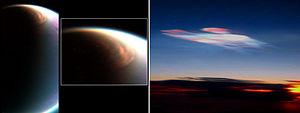
La pluie est un phénomène naturel par lequel des gouttes d'eau tombent des nuages vers le sol. Il s'agit d'une des formes les plus communes de précipitations sur Terre. Son rôle est prépondérant dans le cycle de l'eau. Elle prend nombre de formes allant de la pluie légère au déluge, de l'averse à la pluie continue, de fines gouttelettes à de très grosses. Elle est parfois mêlée de neige, de grêlons ou verglaçante. Elle s'évapore parfois avant de toucher terre pour donner la virga. Ses gouttes sont transparentes ou parfois opaques, chargées de poussières. Les vastes « rideaux de pluies », causés par la rencontre ou l'approche d'un front froid et/ou d'un front chaud, sont des cas typiques de pluies bien prévisibles en météorologie et suivie par satellite ainsi qu'en animation cartographique en temps légèrement différé par les radars météorologiques.